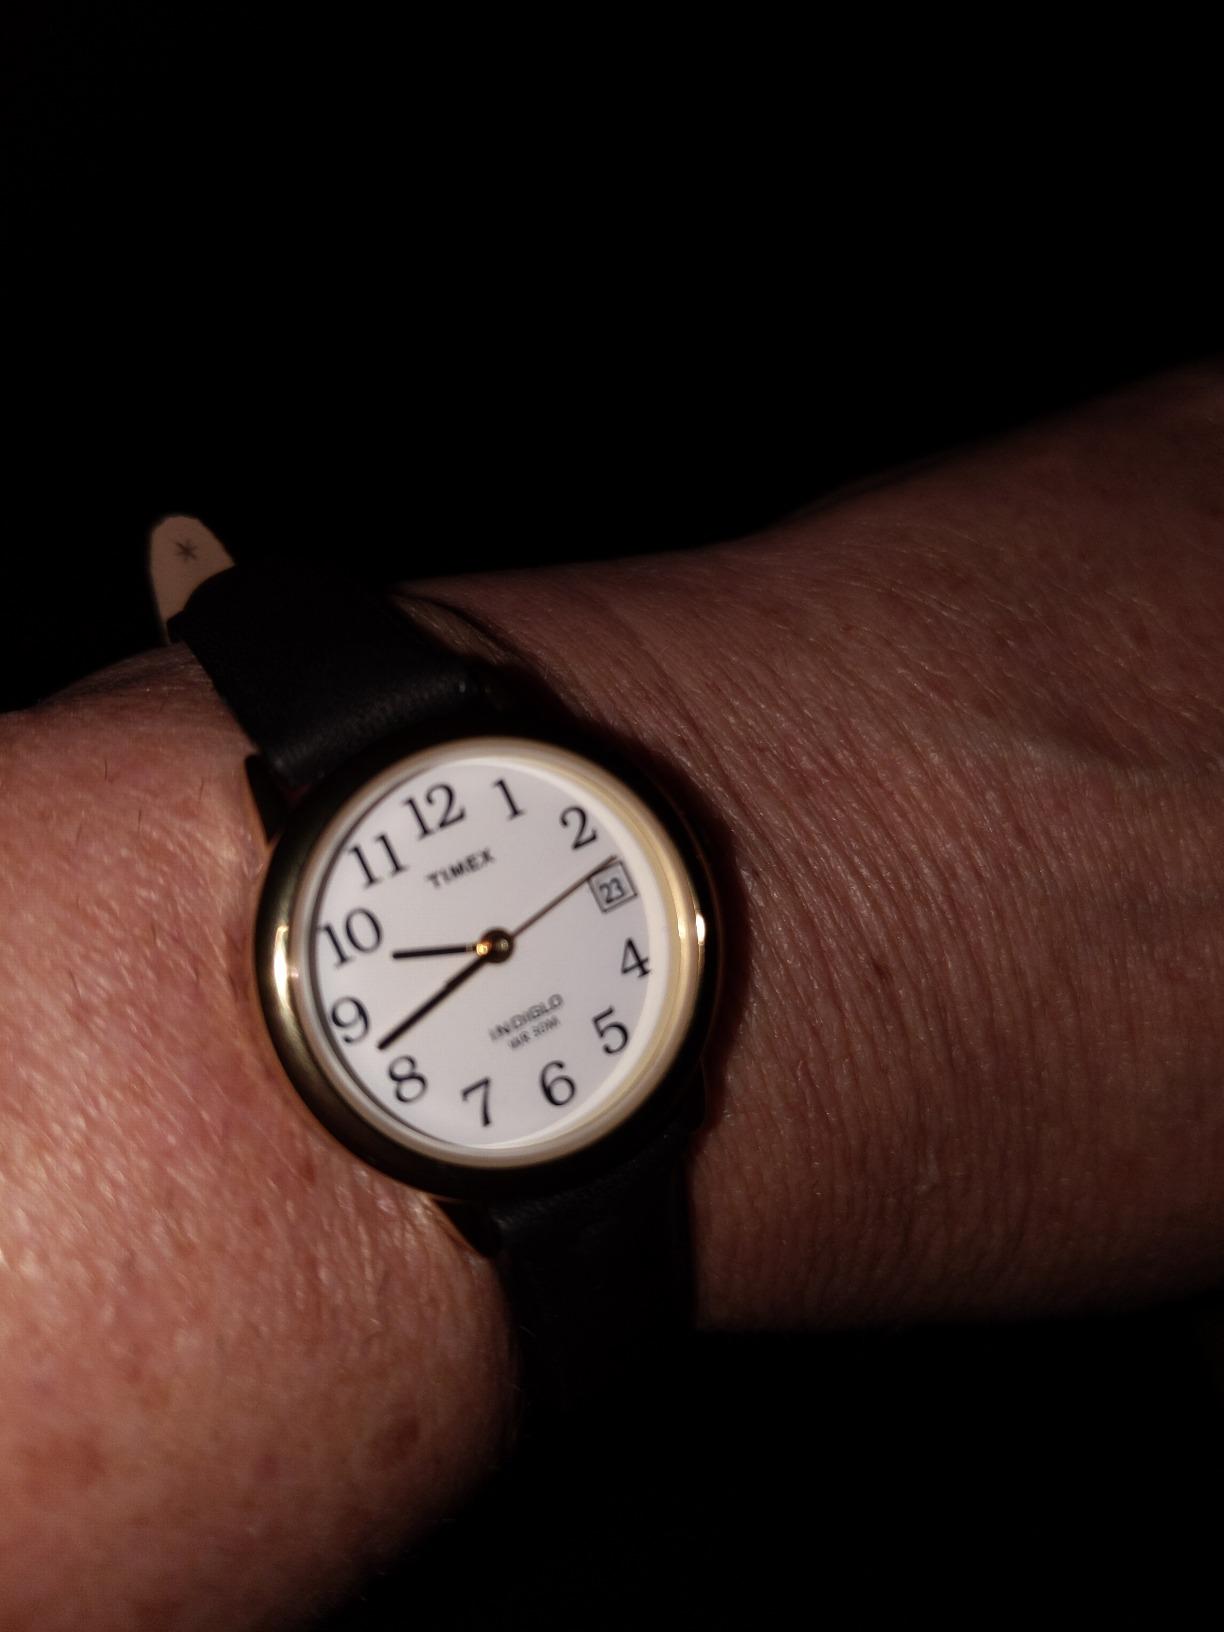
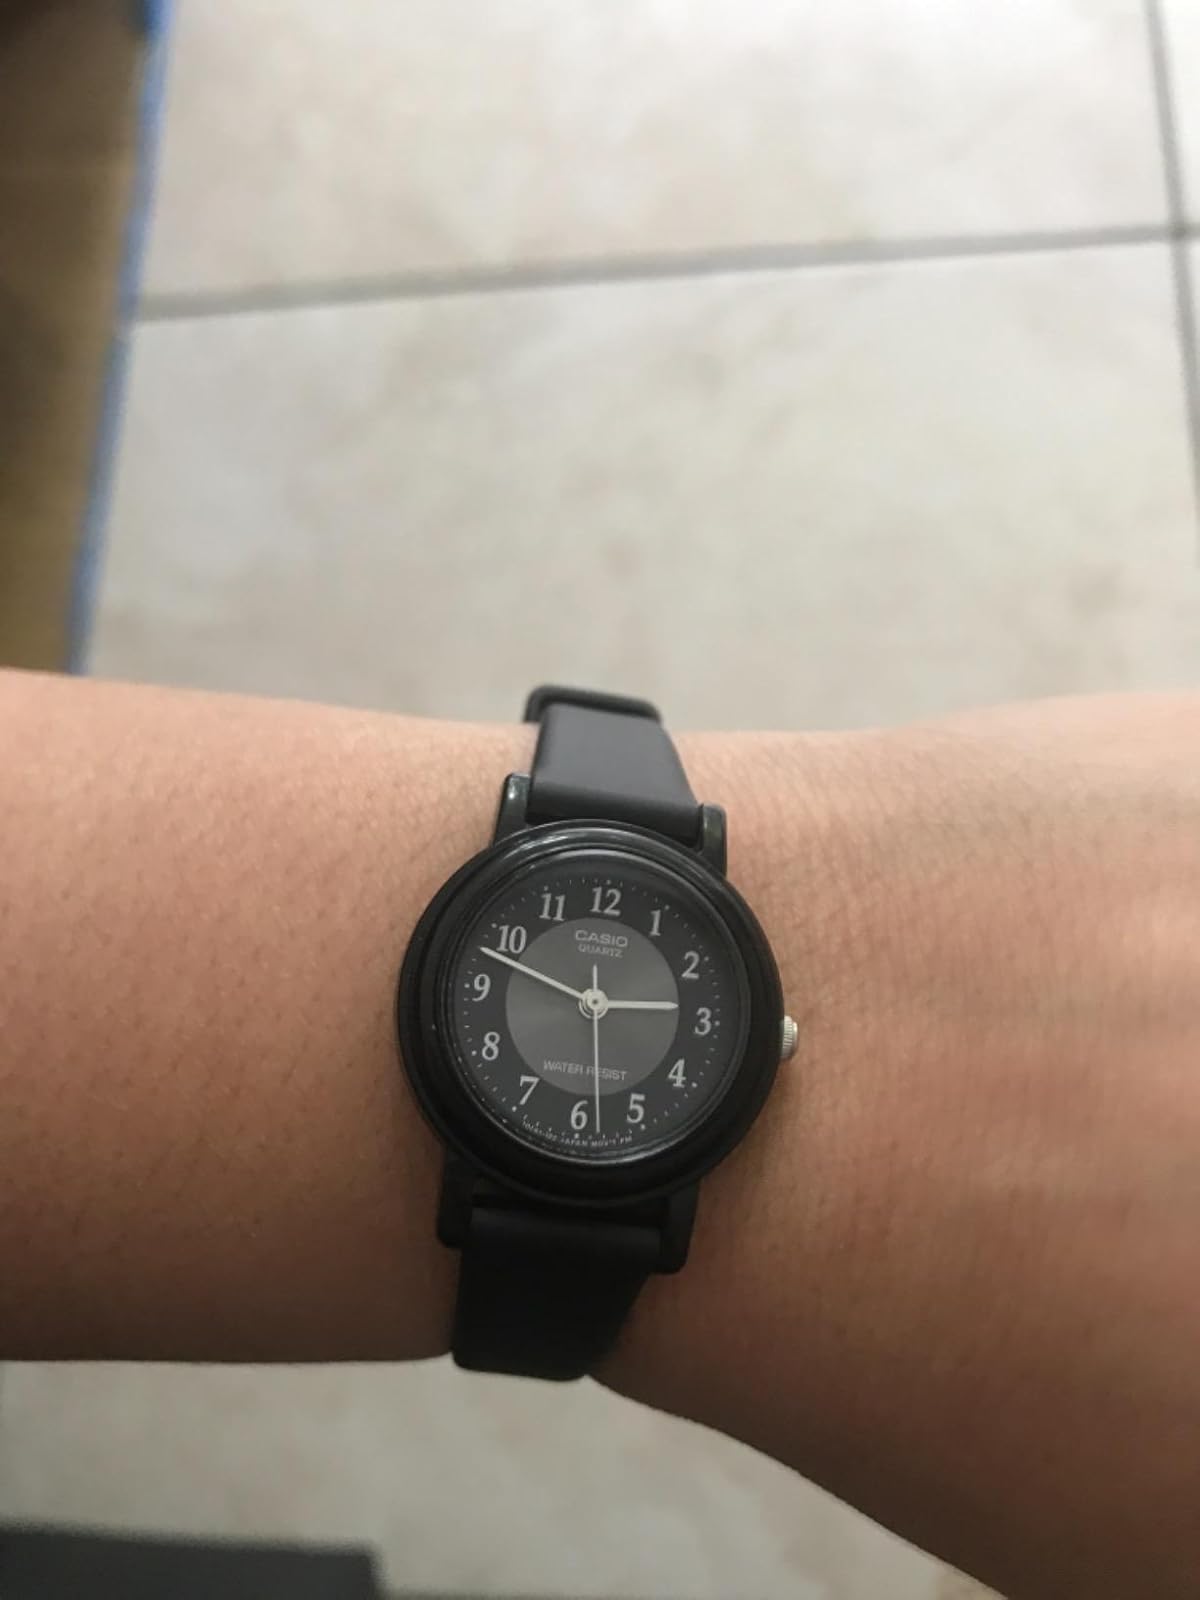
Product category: accessories_watch
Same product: no